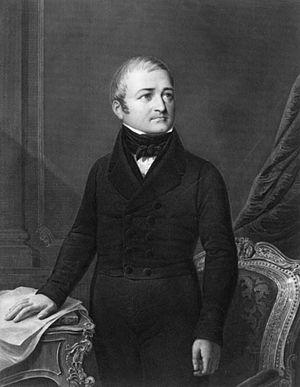
Adolphe Thiers, né le 26 germinal an V à Marseille et mort le 3 septembre 1877 à Saint-Germain-en-Laye, est un avocat, journaliste, historien et homme d'État français. Il est président de la République du 31 août 1871 au 24 mai 1873.